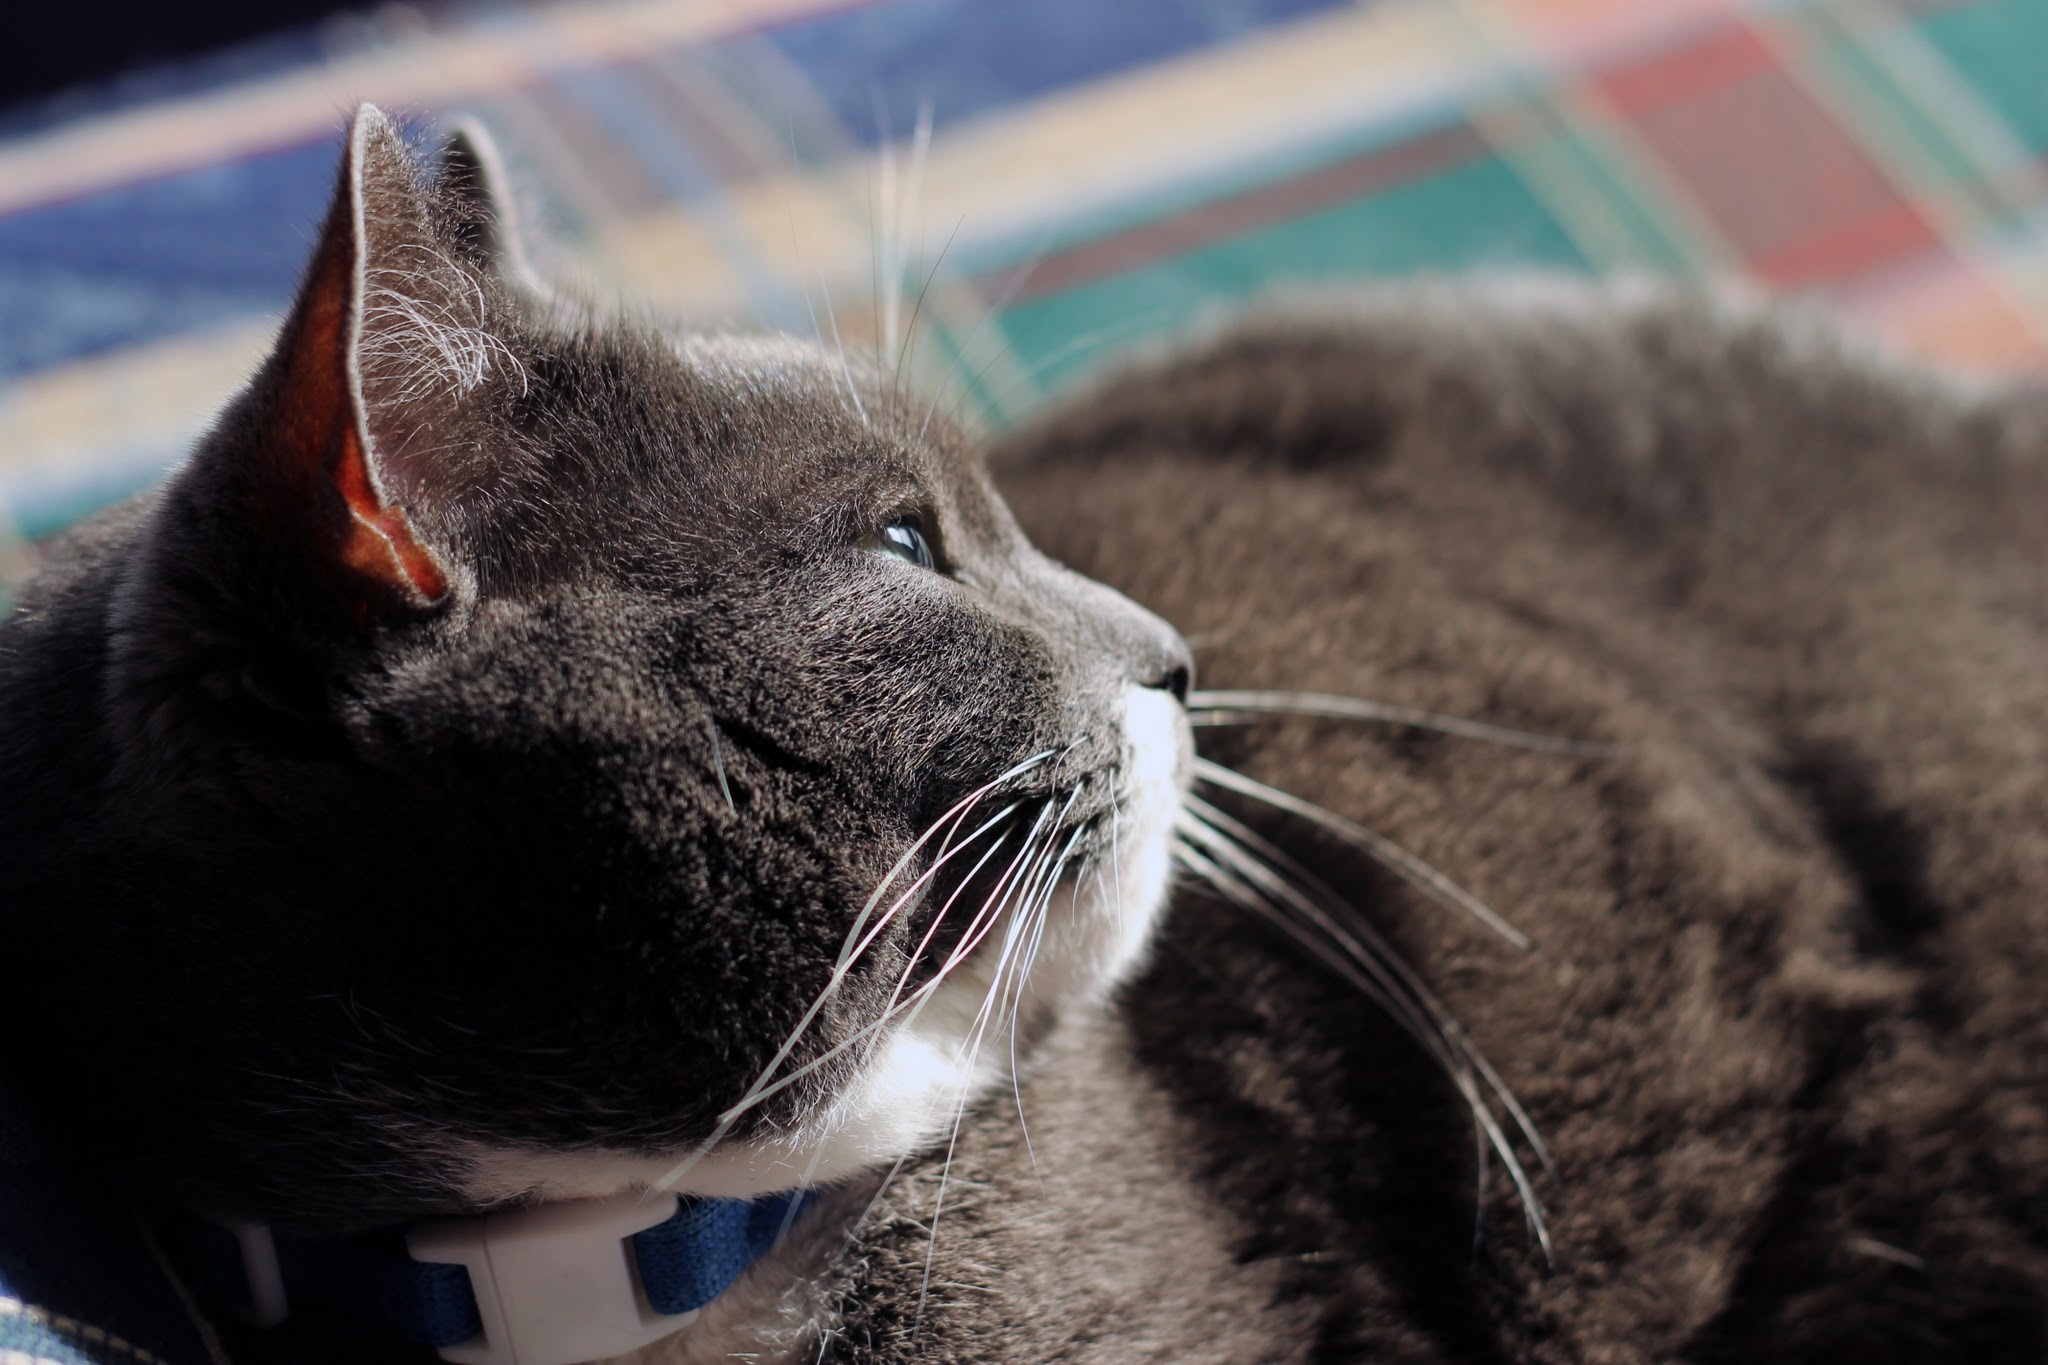
animal, cute, pet, fur, relax, cat, feline, mammal, gray, yawn, close up, nose, whiskers, lazy, cheek, fat, kitty, snout, furry, vertebrate, chubby, tired, domestic, short hair, adorable, small to medium sized cats, cat like mammal